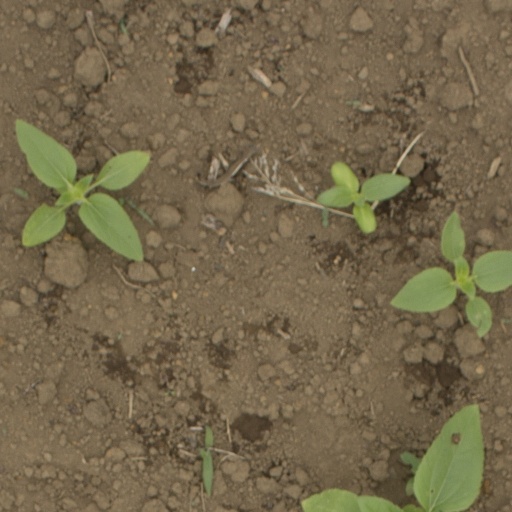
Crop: Jerusalem artichoke